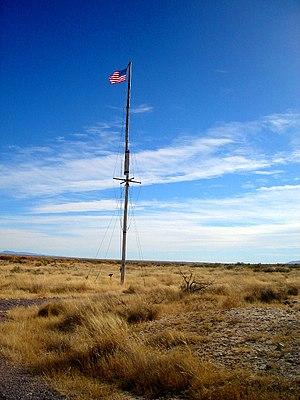
Le fort Craig est un ancien poste militaire de la United States Army établi en 1854 sur la rive ouest du río Grande, à une cinquantaine de kilomètres au sud de Socorro dans l'État actuel du Nouveau-Mexique. Construit en remplacement du fort Conrad situé à une quinzaine de kilomètres plus au nord, le fort Craig était destiné à protéger les colons américains venus s'installer dans la région et les émigrants empruntant la Camino Real de Tierra Adentro des attaques des Amérindiens Navajos, Apaches et Comanches. Il est abandonné en 1885.